County Durham

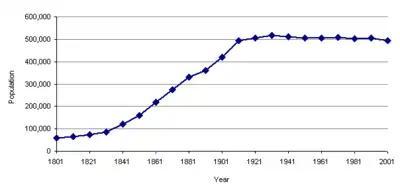
Population over time of the current remit of Durham County Council between 1801 and 2001

The prior of Durham ranked first among the bishop's barons. He had his own court, and almost exclusive jurisdiction over his men. A UNESCO site describes the role of the bishops in Durham, the "buffer state between England and Scotland":